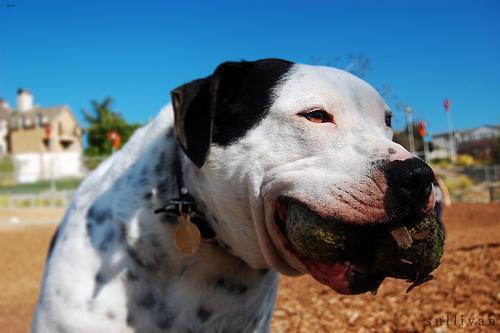
american bulldog